Military cableways in the First World War

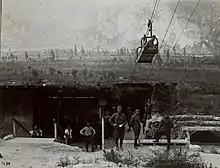
Talstation. Auslaufender Wagen.Seilbahn 62. (BildID 15643742).jpg

Military cableways had to be built where they were needed, regardless of how difficult the terrain might be. As well as overcoming steep, impassable slopes, the engineers who built them had to deal with rockfalls and avalanches and sometimes work under enemy fire. The technical demands of the new cableways were sometimes extreme. For example, Austrian cableways had to cross large glaciers in the Ortler and Adamello sectors, requiring spans that had never before been attempted.